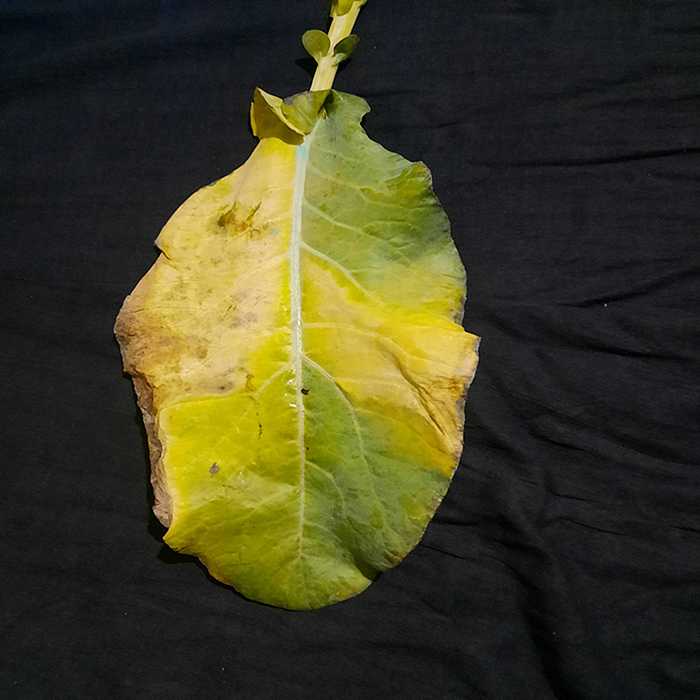
Plant: Cauliflower
Label: Black Rot